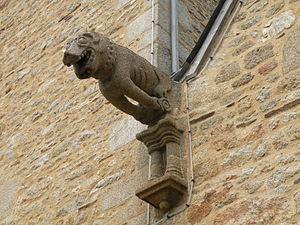
Gargouille de l’église Sainte-Anne de Romagné.
Romagné est une commune française située dans le département d'Ille-et-Vilaine en région Bretagne, peuplée de 2 404 habitants.
L’église Sainte-Anne est un édifice religieux situé dans le bourg de Romagné, dans le département français d'Ille-et-Vilaine, en région Bretagne.